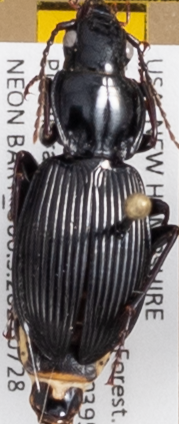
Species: Pterostichus coracinus
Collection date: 2021-07-28
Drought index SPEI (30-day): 1.184
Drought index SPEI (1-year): -1.034
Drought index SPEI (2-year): -0.62